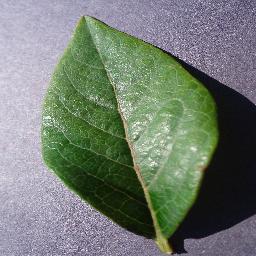
Label: Blueberry___healthy